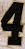
Number: 4